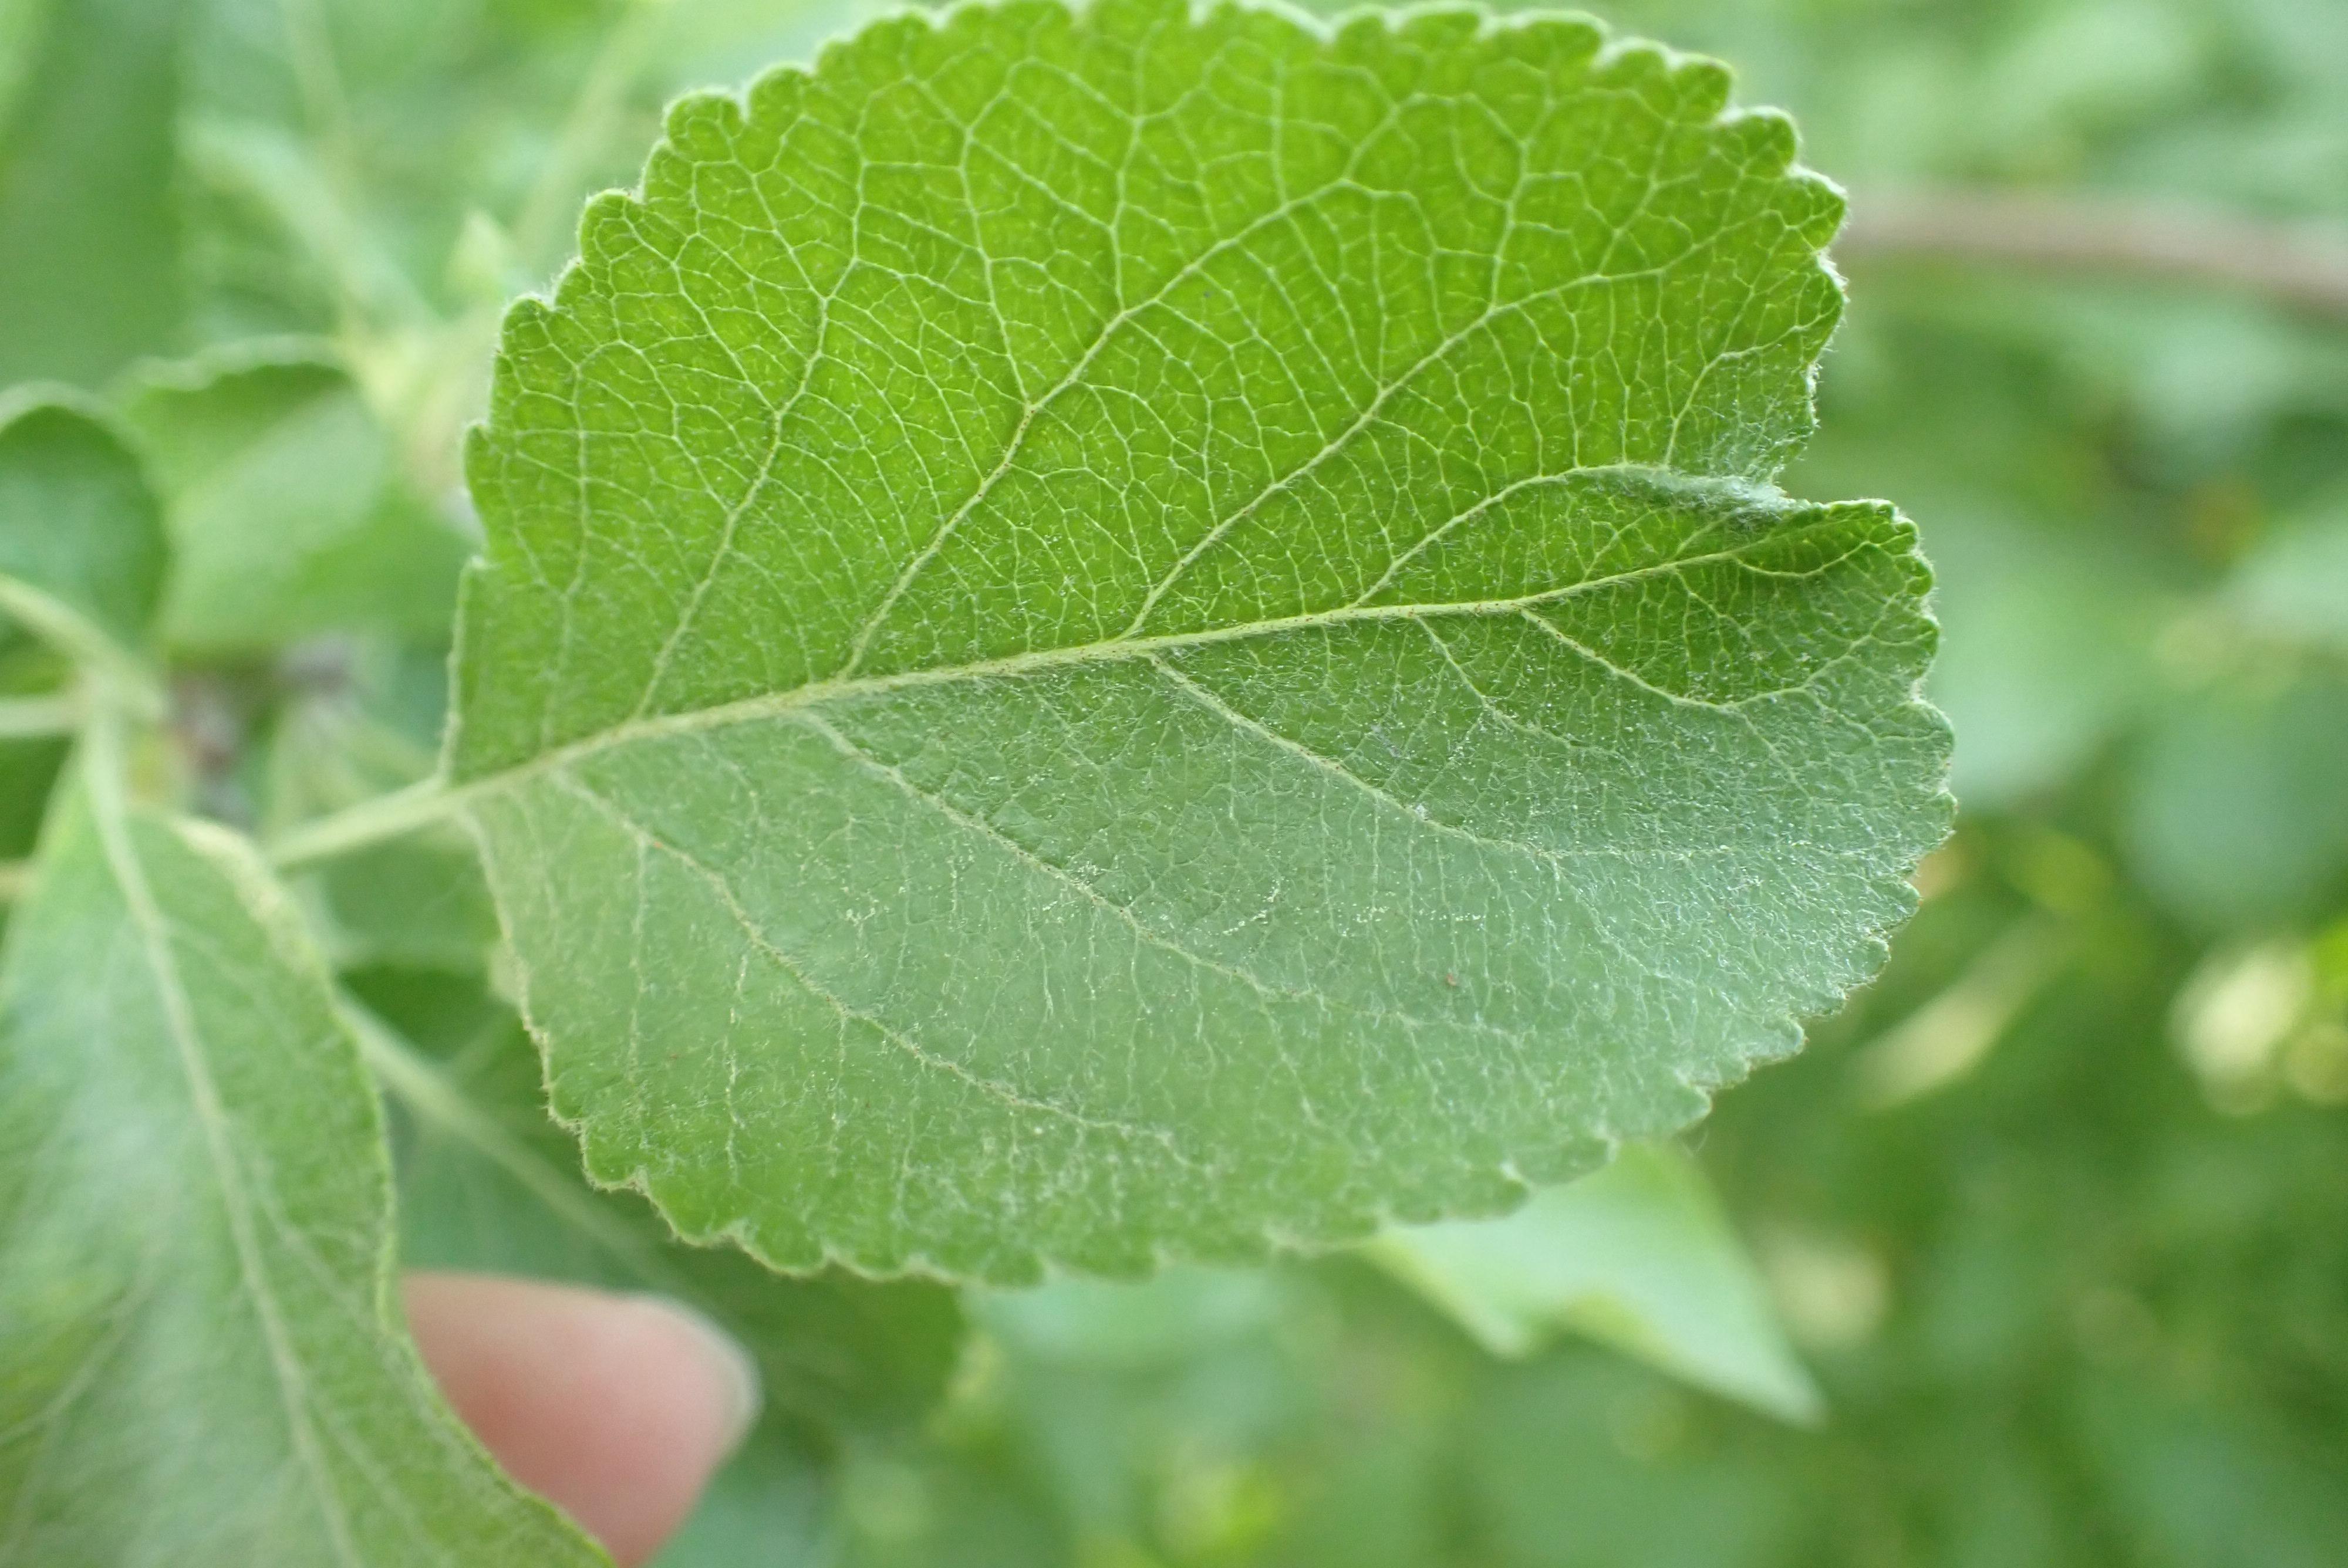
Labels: healthy